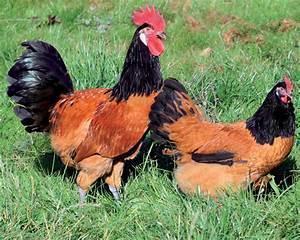
chicken